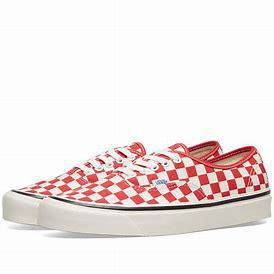
Brand: Vans
Model: UA Authentic 44 DX